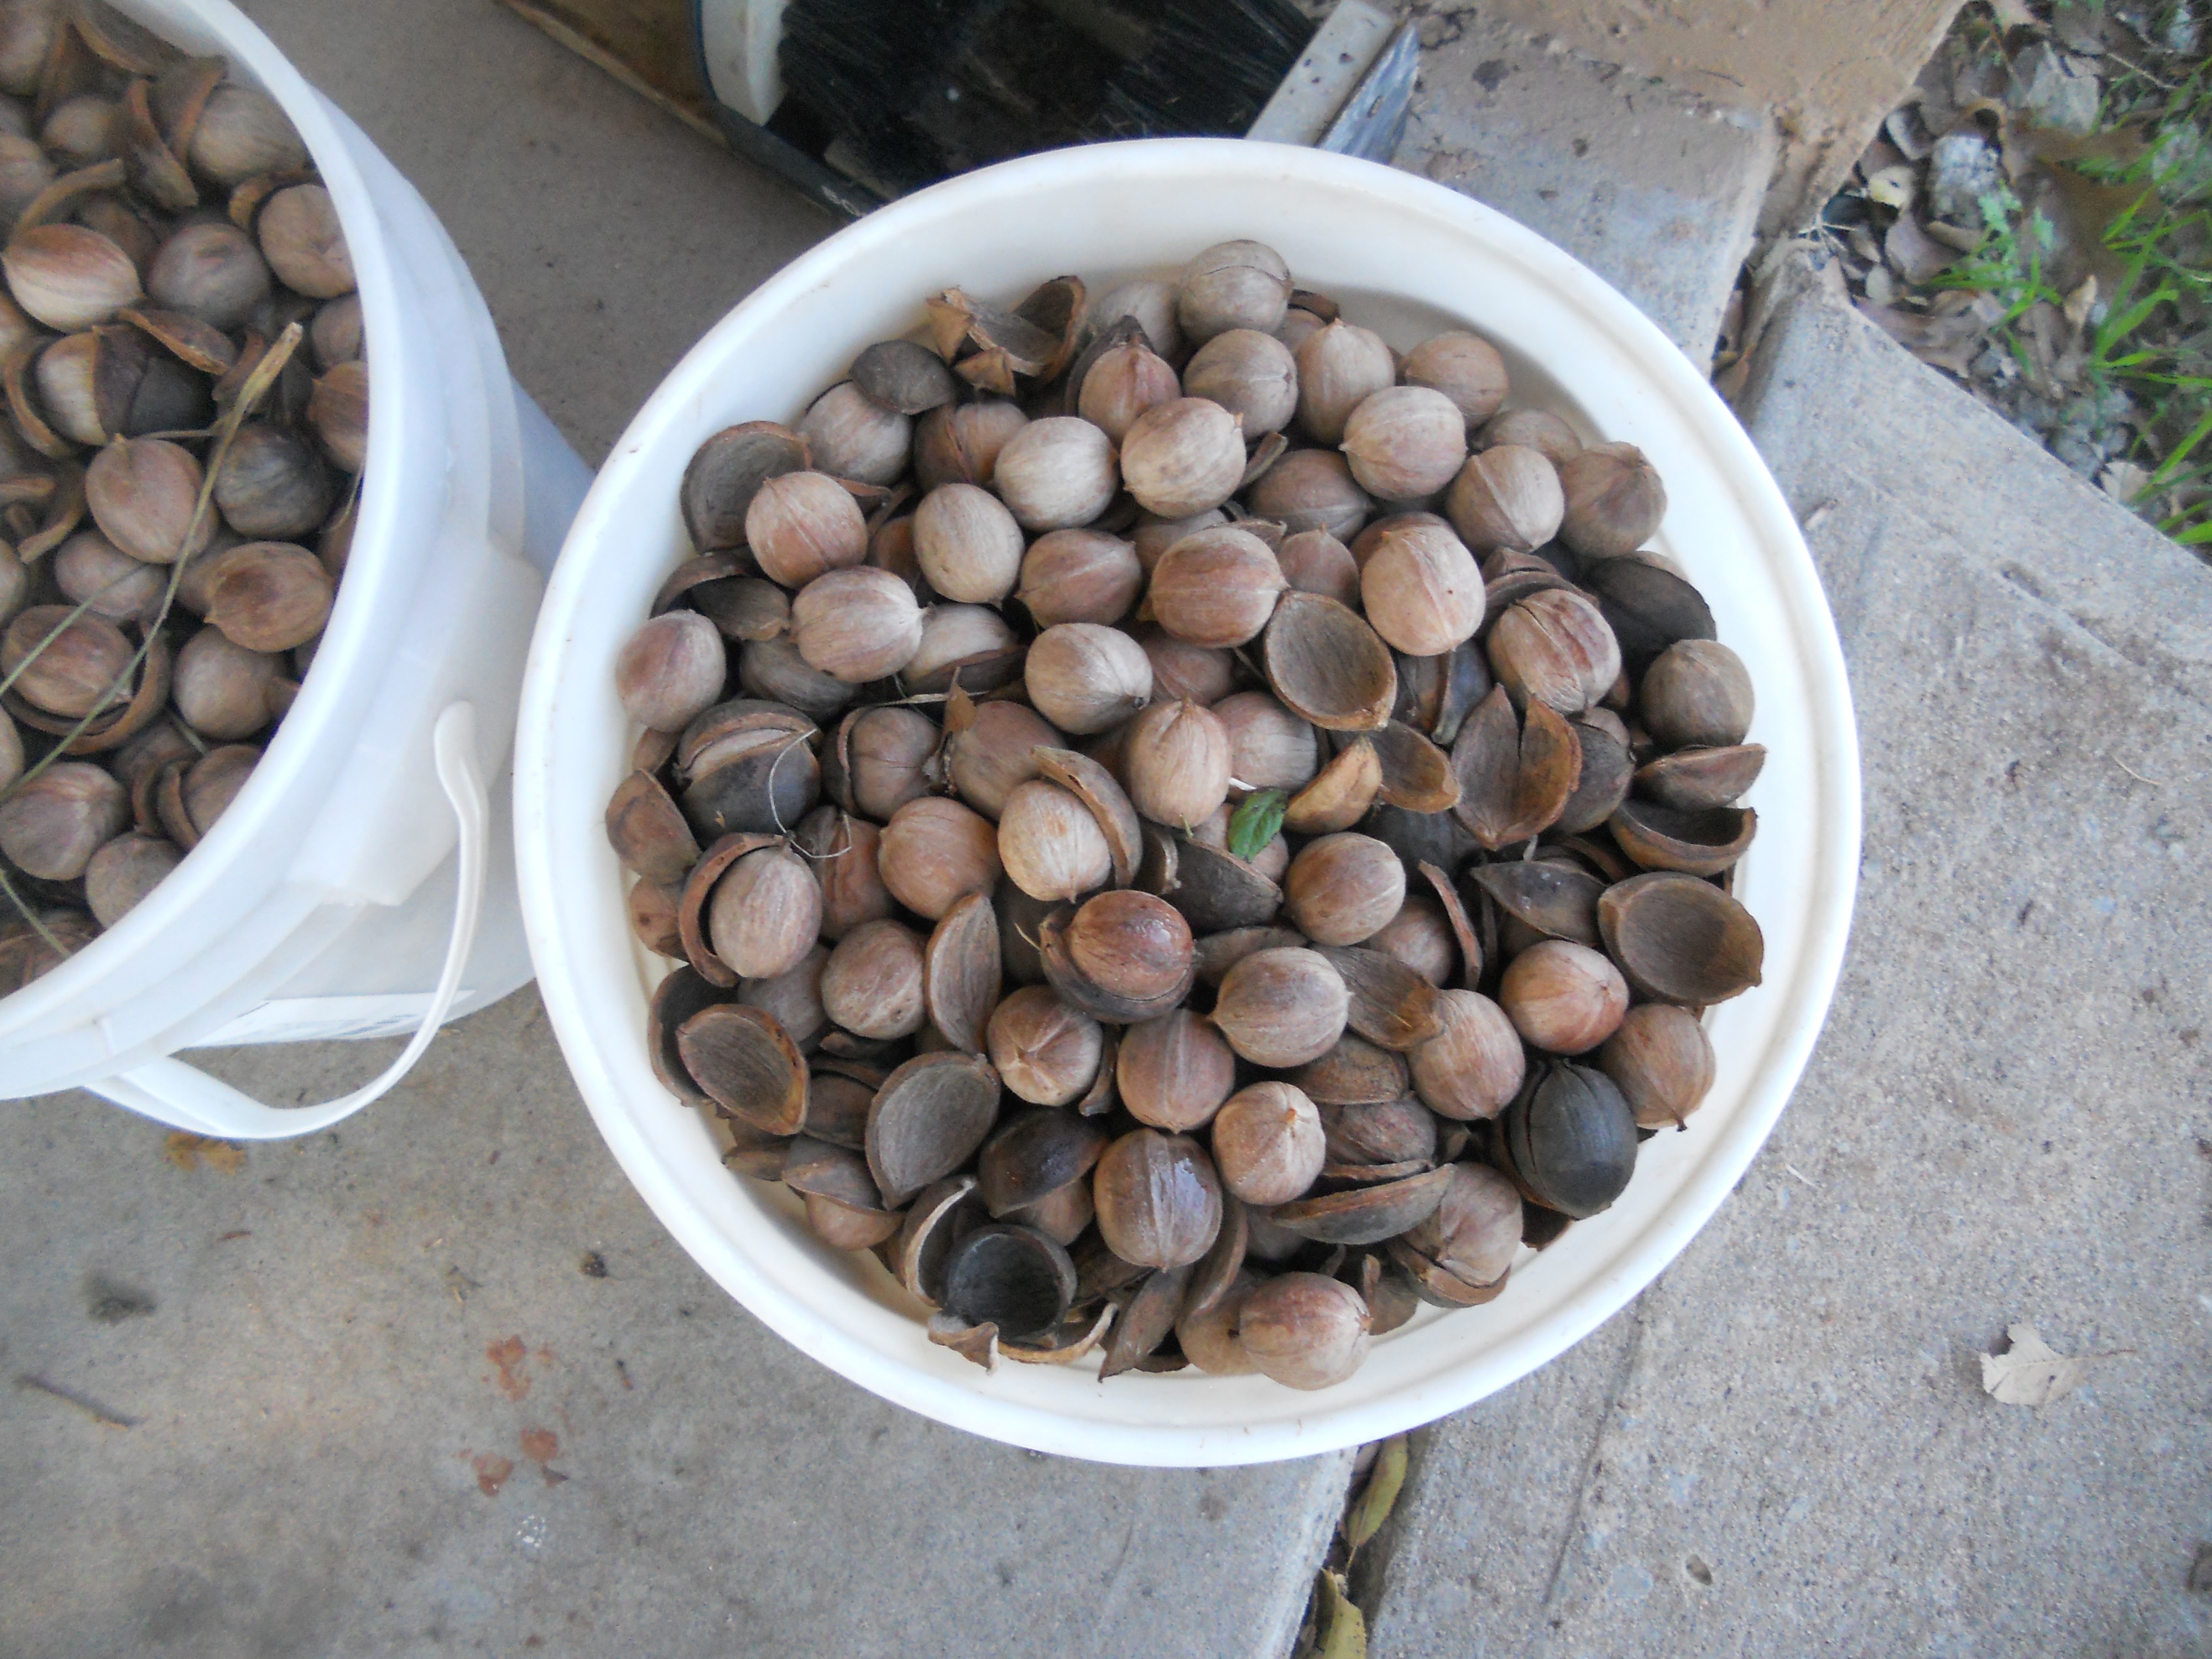
plant, fruit, food, produce, coconut, flowering plant, land plant, nuts seeds